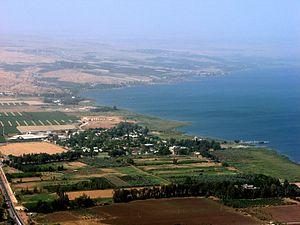
Ginosar ou Guinossar est un kibboutz créé par des Grecs en 1937 et situé au bord du Lac de Tibériade, d'après une des formes du nom d'une ville biblique située plus au nord sur le site archéologique de Génézareth.